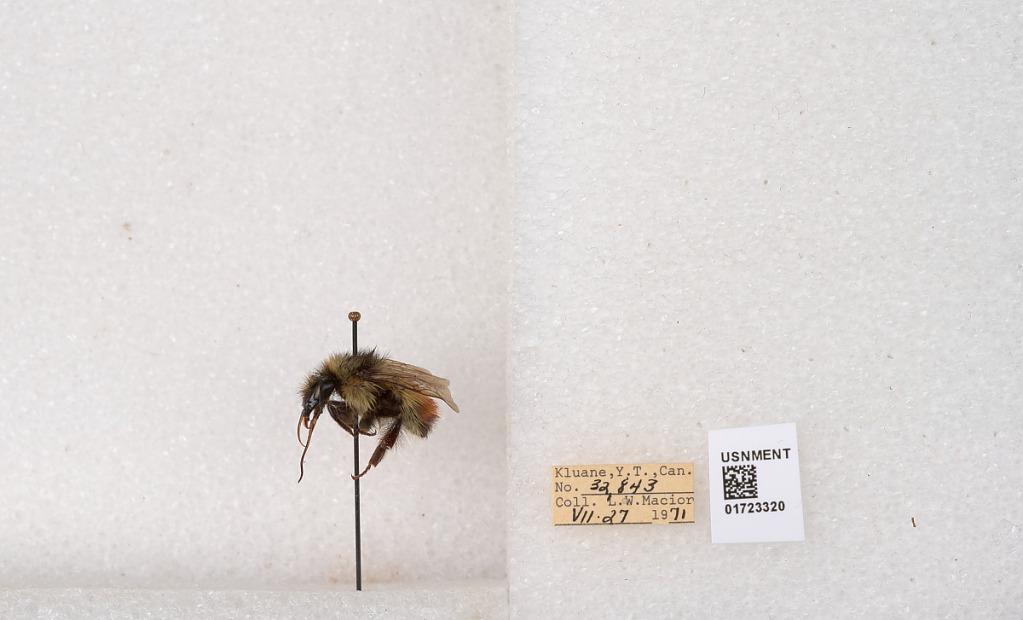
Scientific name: Bombus flavifrons Cresson
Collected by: L. Macior
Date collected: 1971-7-27
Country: Canada
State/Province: Yukon Territory
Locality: Kluane National Park and Reserve
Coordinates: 60.7493, -139.504